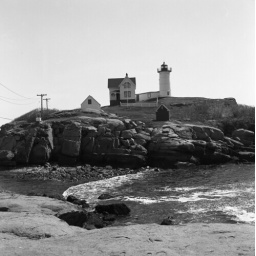
This time in glorious black and white :)